Florida State Road 40

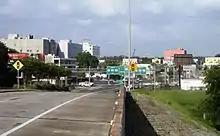
Eastbound SR 40 as it approaches US 27/US 301/US 441 in Ocala

The segment maintained by Florida Department of Transportation (FDOT) begins at US 41 north of the entrance to Rainbow Springs State Park, where it moves at a northeast angle before crossing under a narrow railroad bridge. The road passes by the Ocala International Airport before entering the city limits and crossing under Interstate 75 (I-75) at exit 352. East of I-75, SR 40 continues as a four-lane divided highway where it passes the site of the former Region #5 Headquarters of FDOT. CSX's S-Line, which once carried the "Amtrak Palmetto" runs beneath the road before intersecting with US 27/US 301/US 441. East of the intersection, SR 40 climbs a hill and passes just north of the Ocala Historic Commercial District, and south of the Ocala Union Station. At the intersection of Northeast 25th Street, SR 40 turns northeast where it gains a wide tree-lined divider. It passes along the northern edge of the Ocala Golf Club, then serves as the western terminus of County Road 314 (CR 314, Northeast 7th Street) and the eastern terminus of SR 492 (Northeast 14th Street), and later the Appleton Museum of Art, which includes the Ocala Civic Theatre.